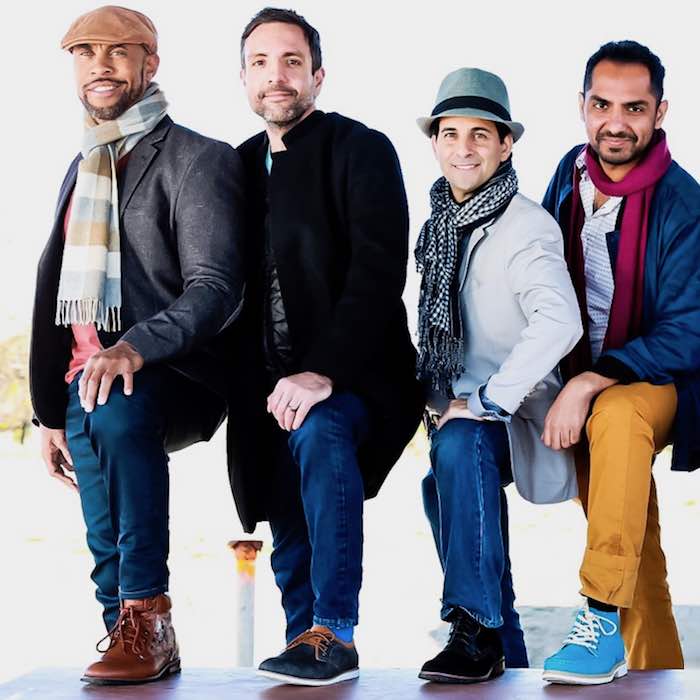
Gender: men